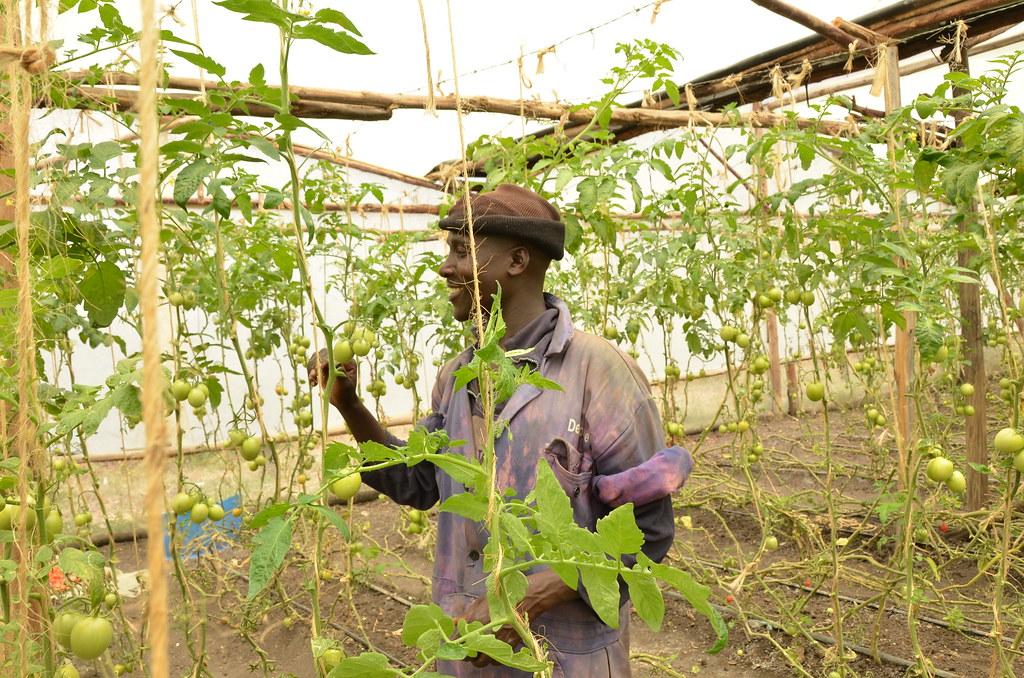
Mtu aliye simama katika eneo kubwa la ndani lililo tengenezwa na kuezekwa kwa ustadi, lililo gawanyika katika safu zilizo nyooka, zenye mazao ya nyanya zilizoota na kuchipua, kuashiria ni kilimo cha viwanda.